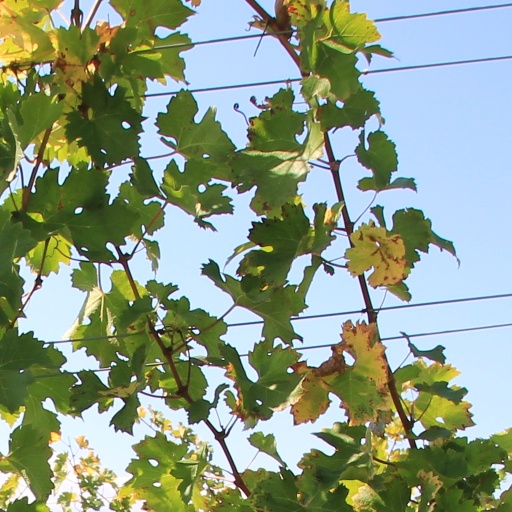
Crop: grape